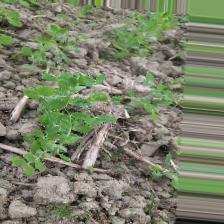
Label: Normal